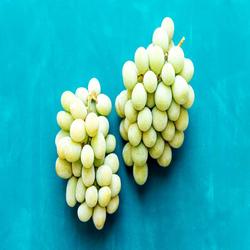
Label: Grapes